Erased (2016 film)

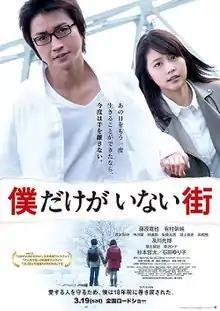
Theatrical release poster

, localized as Erased, is a 2016 Japanese fantasy mystery thriller film adaptation of the manga series of the same name featuring Tatsuya Fujiwara as Satoru Fujinuma. It premiered in cinemas throughout Japan on March 19, 2016. The theme song is by Chise Kanna. The trailer was released on January 14, 2016.